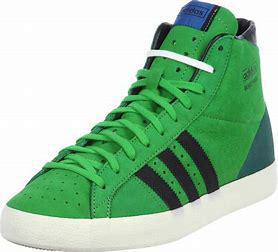
Brand: Adidas
Model: Basket Profi